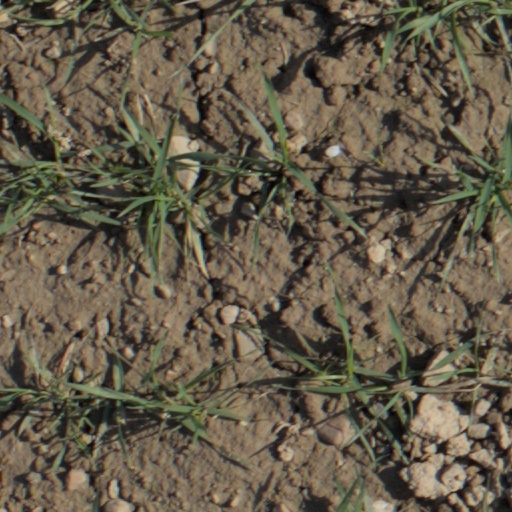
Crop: wheat